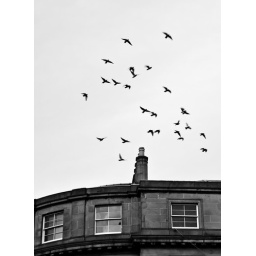
Pigeons flying over a Georgian building in the east end of Edinburgh's New Town area.